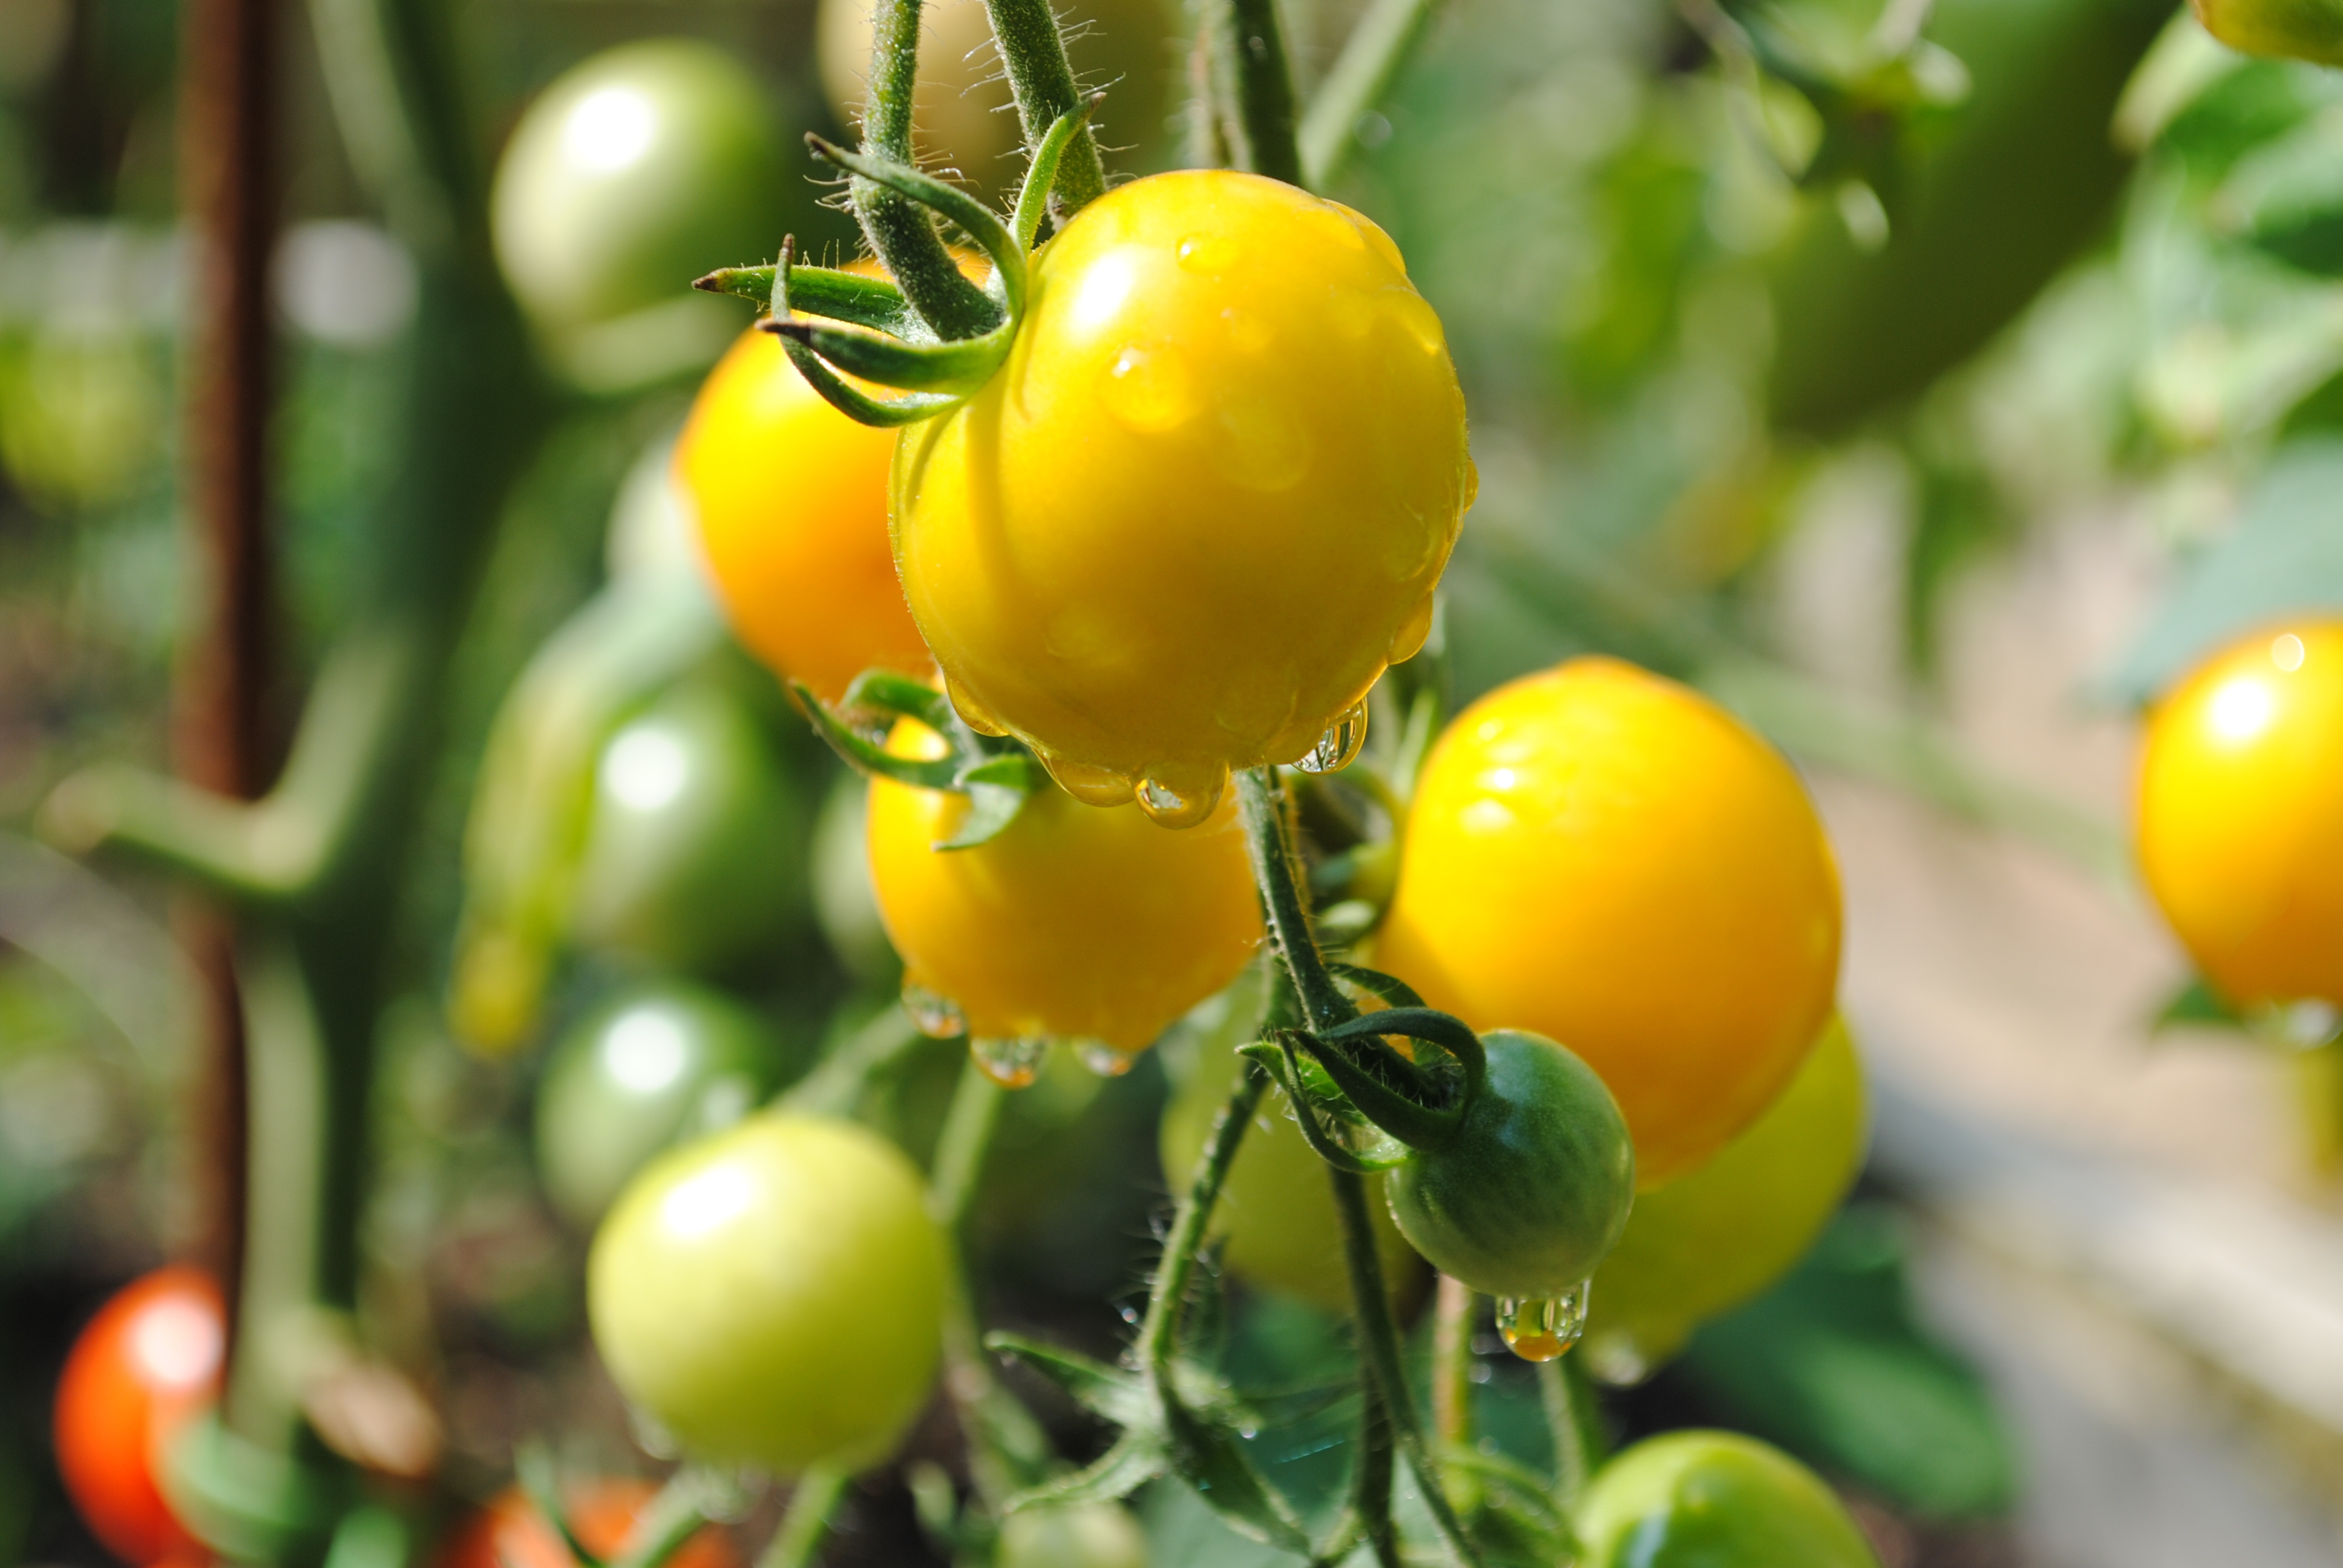
nature, branch, dew, plant, fruit, flower, summer, food, spring, green, produce, vegetable, yellow, garden, flora, freshness, tomato, power, citrus, macro photography, vegetable garden, flowering plant, land plant, potato and tomato genus